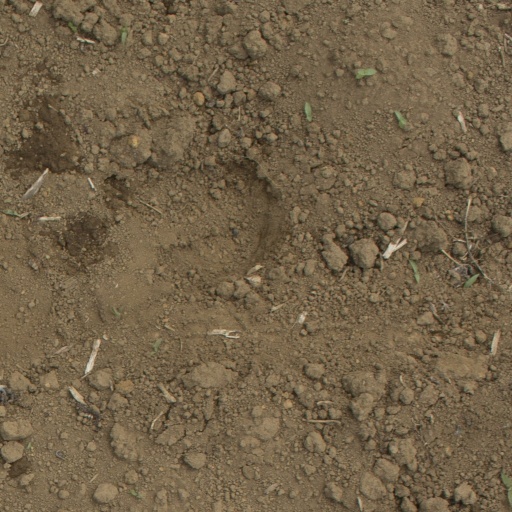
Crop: Jerusalem artichoke